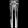
Label: Trouser